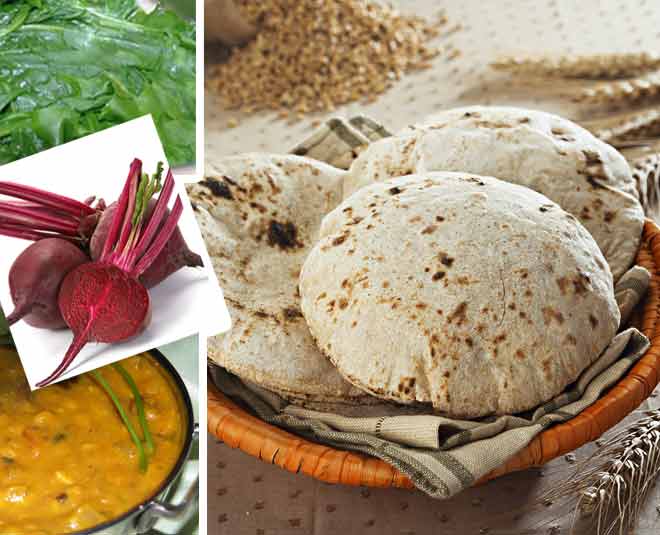
Dish: chapati